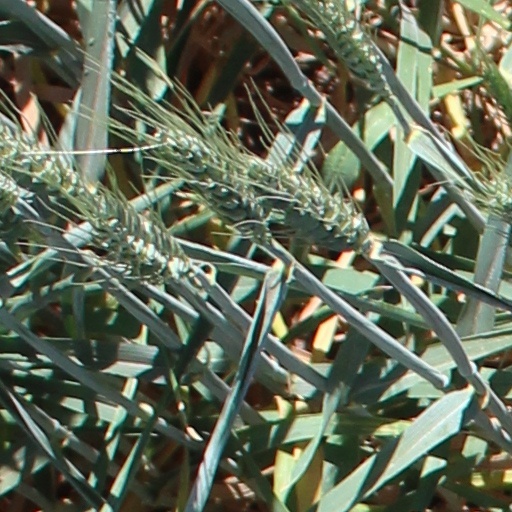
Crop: wheat